Roland Jaquarello

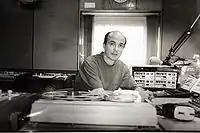
Roland Jaquarello

Roland Jaquarello, born 14 December 1945, is a British Theatre Director and Radio Director/Producer. He started his career in Dublin Theatre Festival after graduating from Trinity College Dublin in 1968. Since then he has directed over 80 theatre and 60 radio productions in the UK and Ireland.